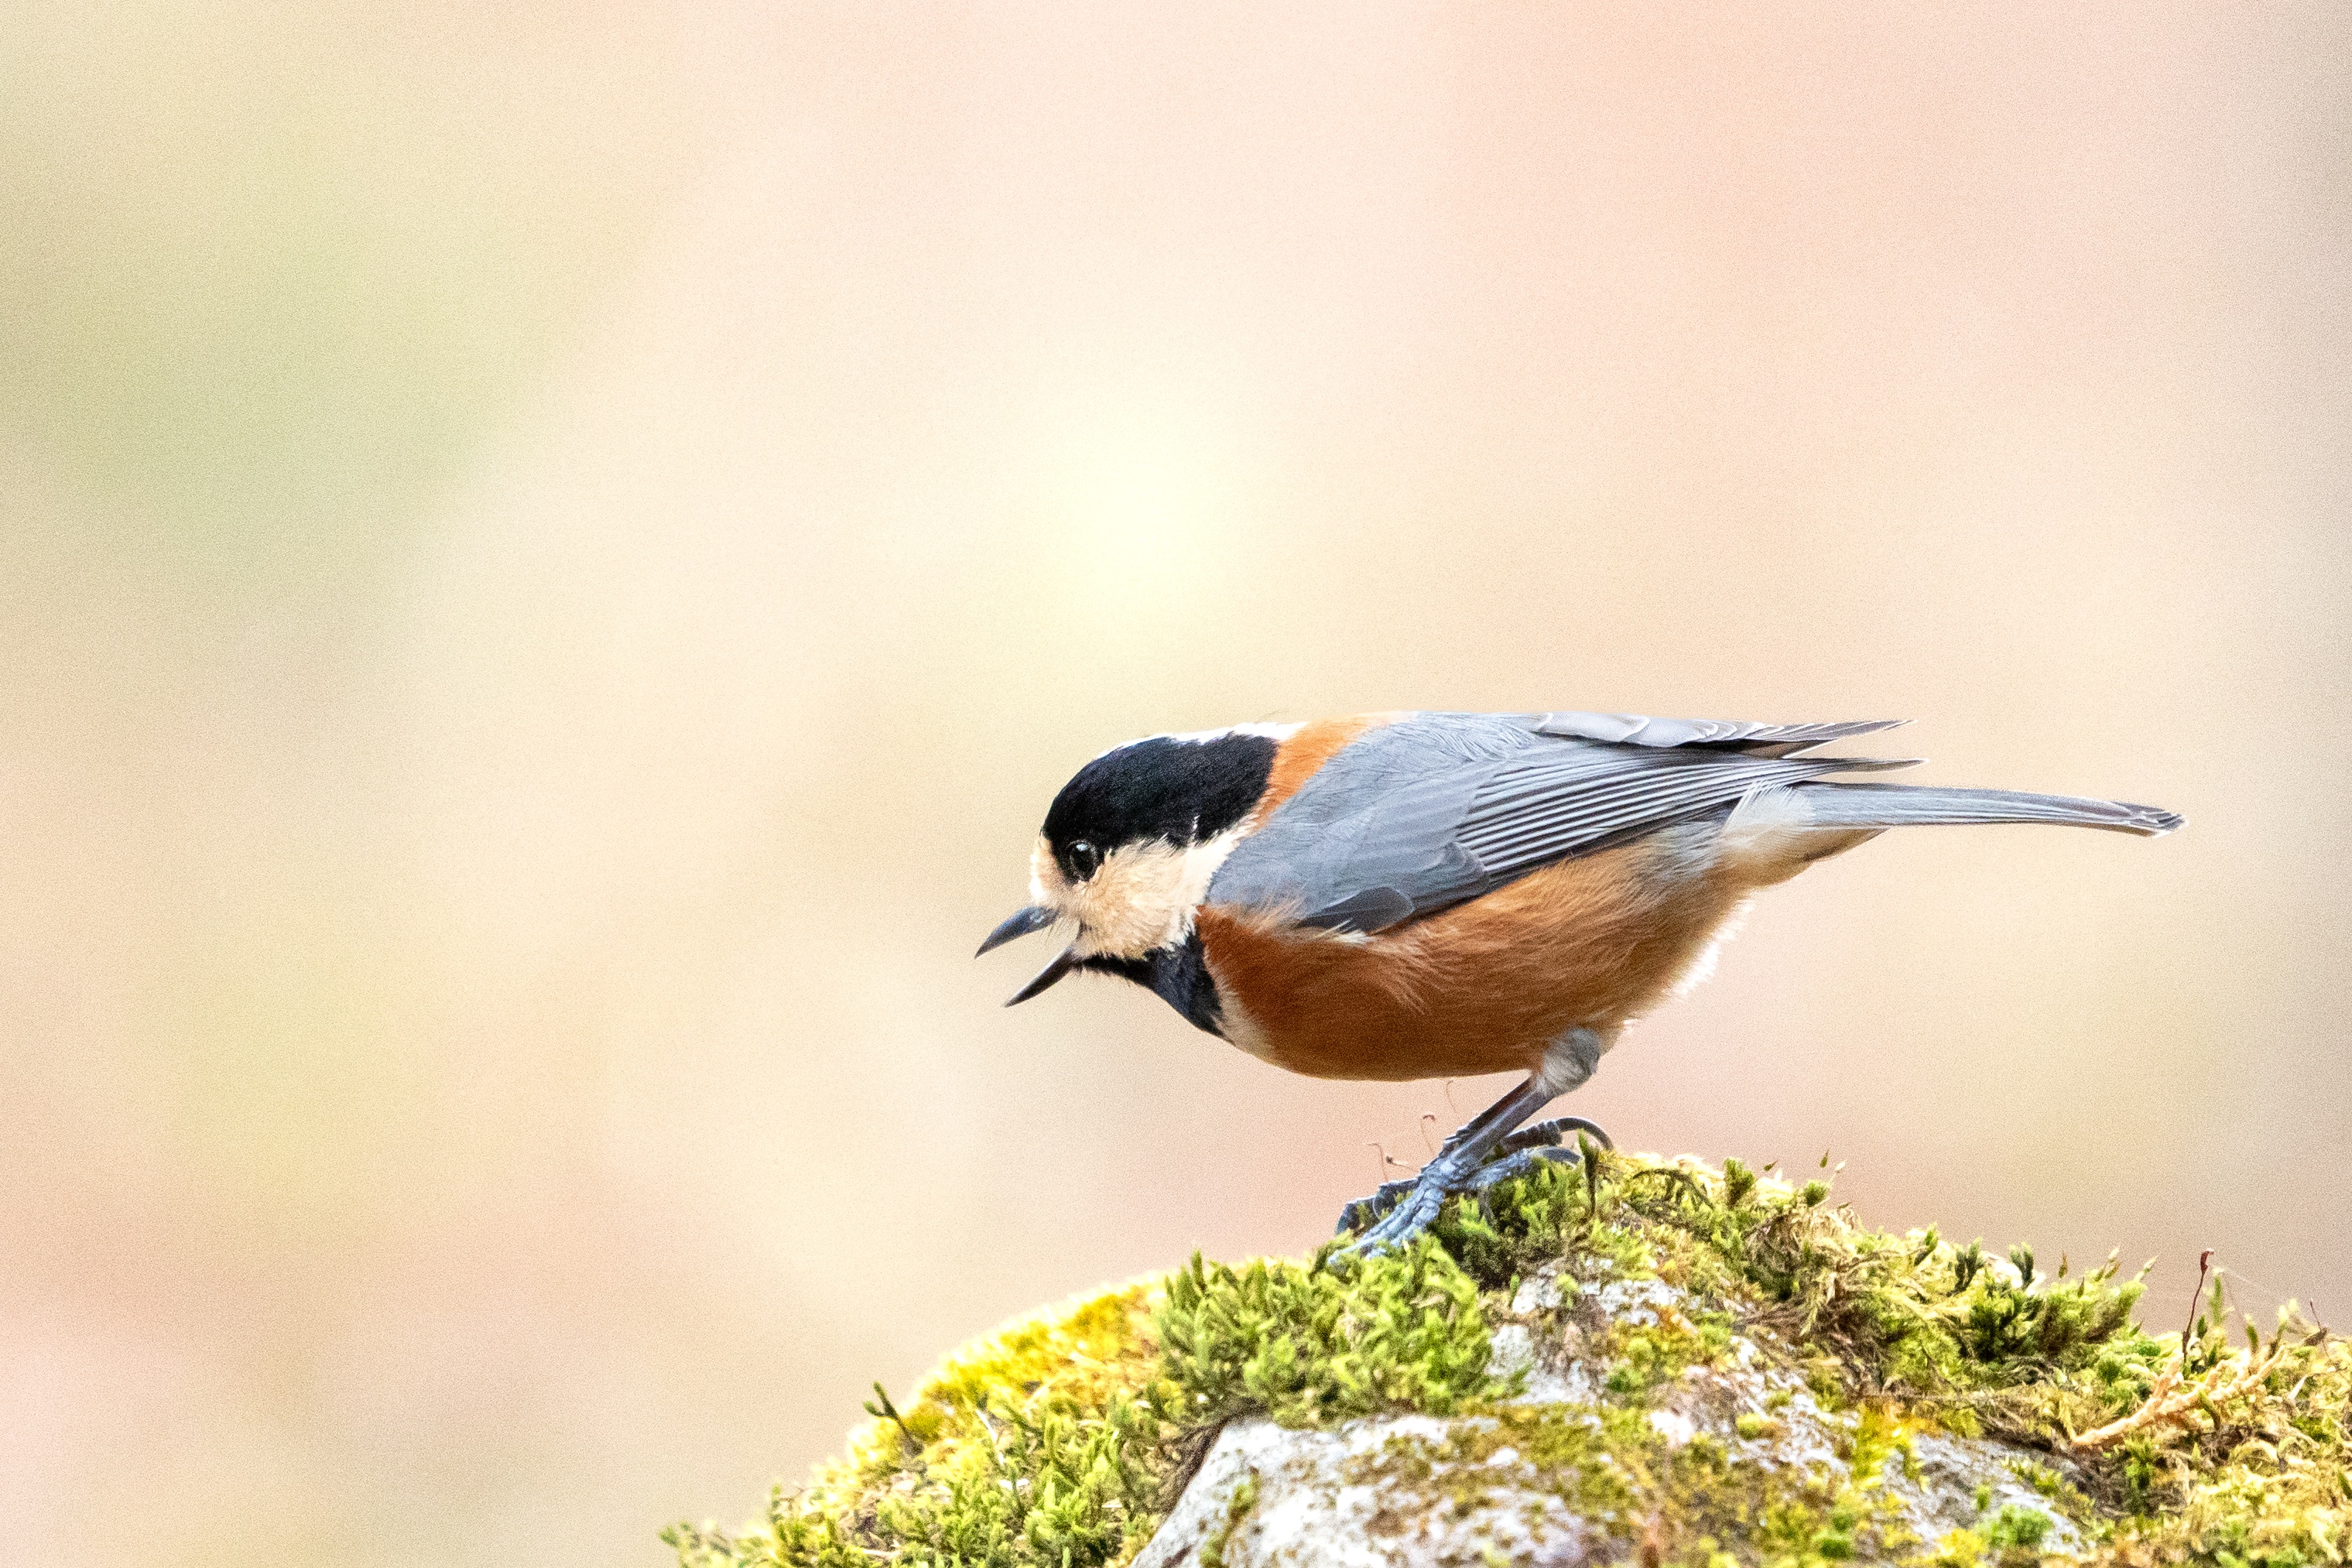
bird, beak, plant, feather, natural landscape, songbird, tail, wing, perching bird, tree, wildlife, chickadee, Red breasted Nuthatch, old world flycatcher, landscape, wood, terrestrial animal, finch, macro photography